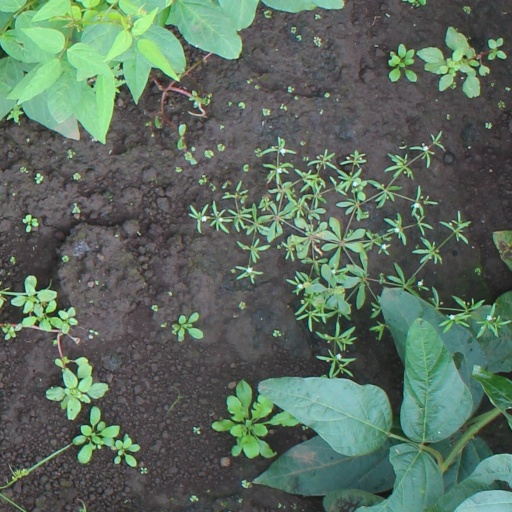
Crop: soybean